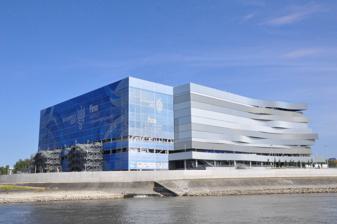
Building: Danube Arena
Country: Hungary
Year built: 2017
Aquatics complex in Budapest, Hungary Danube Arena (Duna Aréna) Dagály Budapest Aquatics Complex Location Budapest , Hungary Coordinates 47°32′27″N 19°3′44″E / 47.54083°N 19.06222°E / 47.54083; 19.06222 Capacity 5,000 (permanent) and 8,000 (temporary) (13,000 total) Construction Broke ground May 2015 Built February 2017 Architect Marcell Ferenc The Danube Arena (in Hungarian: Duna Aréna , unofficially Dagály Budapest Aquatics Complex ) is an aquatics complex located in Budapest , Hungary . It was designed by Marcell Ferenc and built between 2015 and 2017. Design and construction Danube Arena, 2017 Originally, the arena was intended to be the home of the World Aquatics Championships in 2021 , but after the original host venue for the 2017 Championships in Guadalajara withdrew in February 2015, Budapest, including the Danube Arena, was announced as the host for the 2017 Championships instead. Following the decision to move Budapest's hosting duties four years earlier, the building was re-designed, partially due to the originally-planned building being too small to be a potential venue for the 2024 Summer Olympics and also because of the advanced deadline. Technical features The facility has two Olympic-size swimming pools , a diving pool and a short course training pool. In terms of seating capacity, there are 5,000 permanent seats plus an additional 8,000 temporary seats, which were used for the 2017 World Aquatics Championships and dismantled afterwards. Notable events European Aquatics Championships : 2020 European Water Polo Championship : 2020 Men's , 2020 Women's FINA Swimming World Cup : 2018 , 2019 , 2021 FINA Water Polo World League : 2018 Men's , 2019 Women's International Swimming League : 2019 , 2020 LEN Champions League : 2016–2017 , 2020–21 World Aquatics Championships : 2017 , 2022 World Junior Artistic Swimming Championships : 2018 World Junior Swimming Championships : 2019 References